Sailing at the 1912 Summer Olympics – 12 Metre

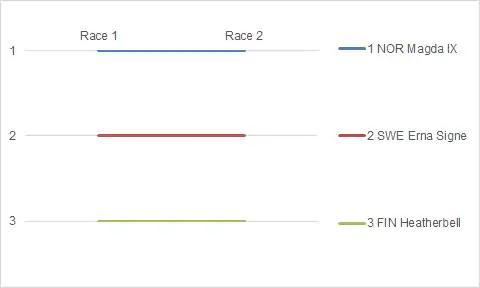
Graph showing the daily standings in the 12 Metre during the 1912 Summer Olympics

The helmsman of the winning yacht received a gold medal, with the members of the crew receiving silver-gilt medals. For second and third place, the helmsman and crew all received silver (for second) or bronze (for third) medals. The International Olympic Committee considers all crew members of the winning yacht to be gold medalists.